Stockholm

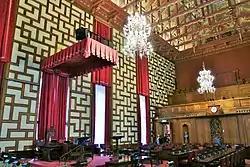
The municipal council chamber, inside Stockholm City Hall

The early nineteenth century saw a major economic decline of Stockholm and Sweden as a whole, but by the second half of the nineteenth century, Stockholm had regained its leading economic role. New industries emerged with industrialisation and Stockholm was transformed into an important trade and service centre as well as a key gateway point within Sweden. The population also grew dramatically during this time, mainly through immigration. At the end of the nineteenth century, less than 40% of the residents were Stockholm-born, with most migrants being from poorer rural Sweden; major settlement began to expand outside the historical city limits. The nineteenth century also saw the establishment of a number of scientific institutes and universities, including the Karolinska Institutet and KTH Royal Institute of Technology. The General Art and Industrial Exposition was held in 1897, drawing international attention. From 1887 to 1953 the Old Stockholm telephone tower was a landmark; originally built to link phone lines, it became redundant after these were buried, and it was later used for advertising before its demolition in the twentieth century. The early twentieth century also saw the creation of the Nobel Prizes, some of Stockholm's most renowned institutions.